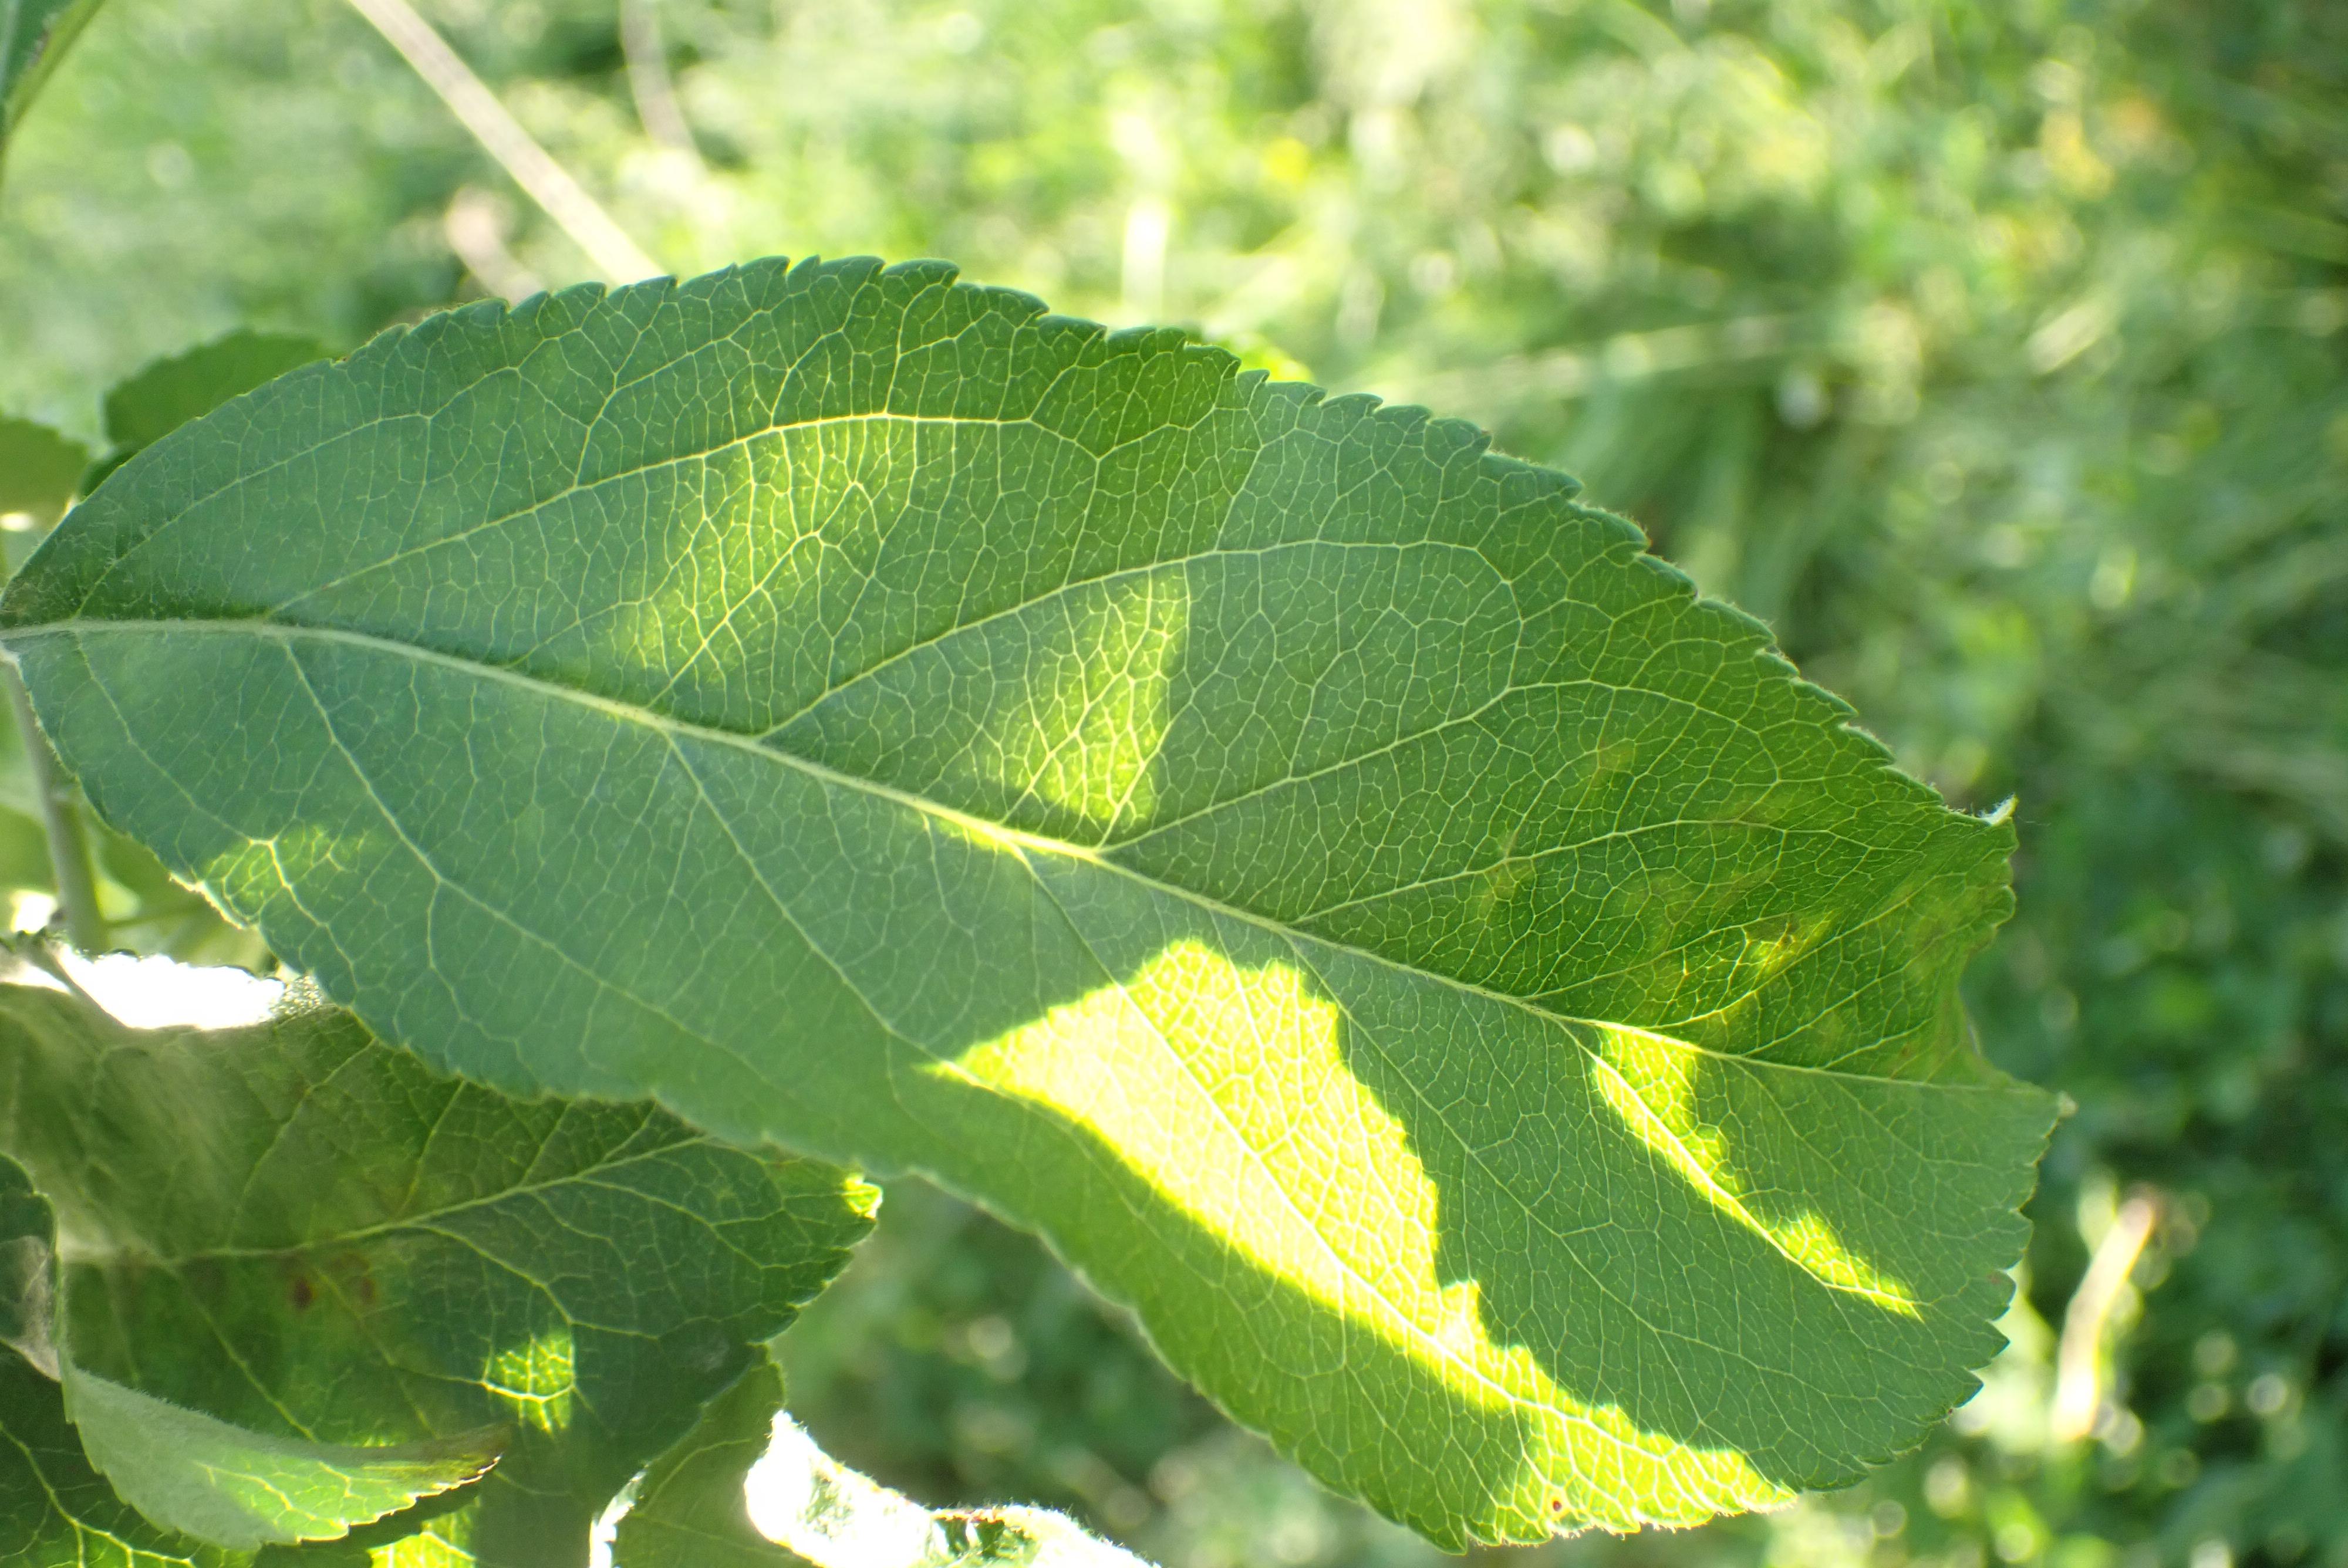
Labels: scab